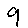
Label: 9